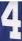
Number: 4